Georgia–Israel relations

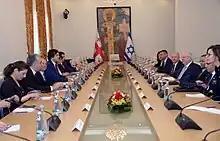
Reuven Rivlin and Irakli Kobakhidze work meeting, 2017

The non-governmental Israel-Georgia Chamber of Commerce was established in 1996 to support the growth of bilateral commercial, tourism and cultural relations.